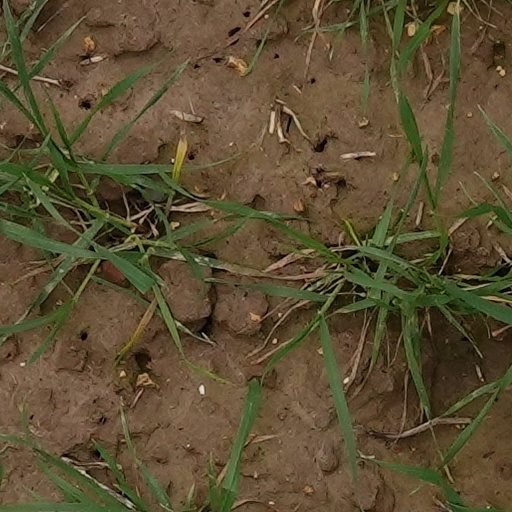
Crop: wheat